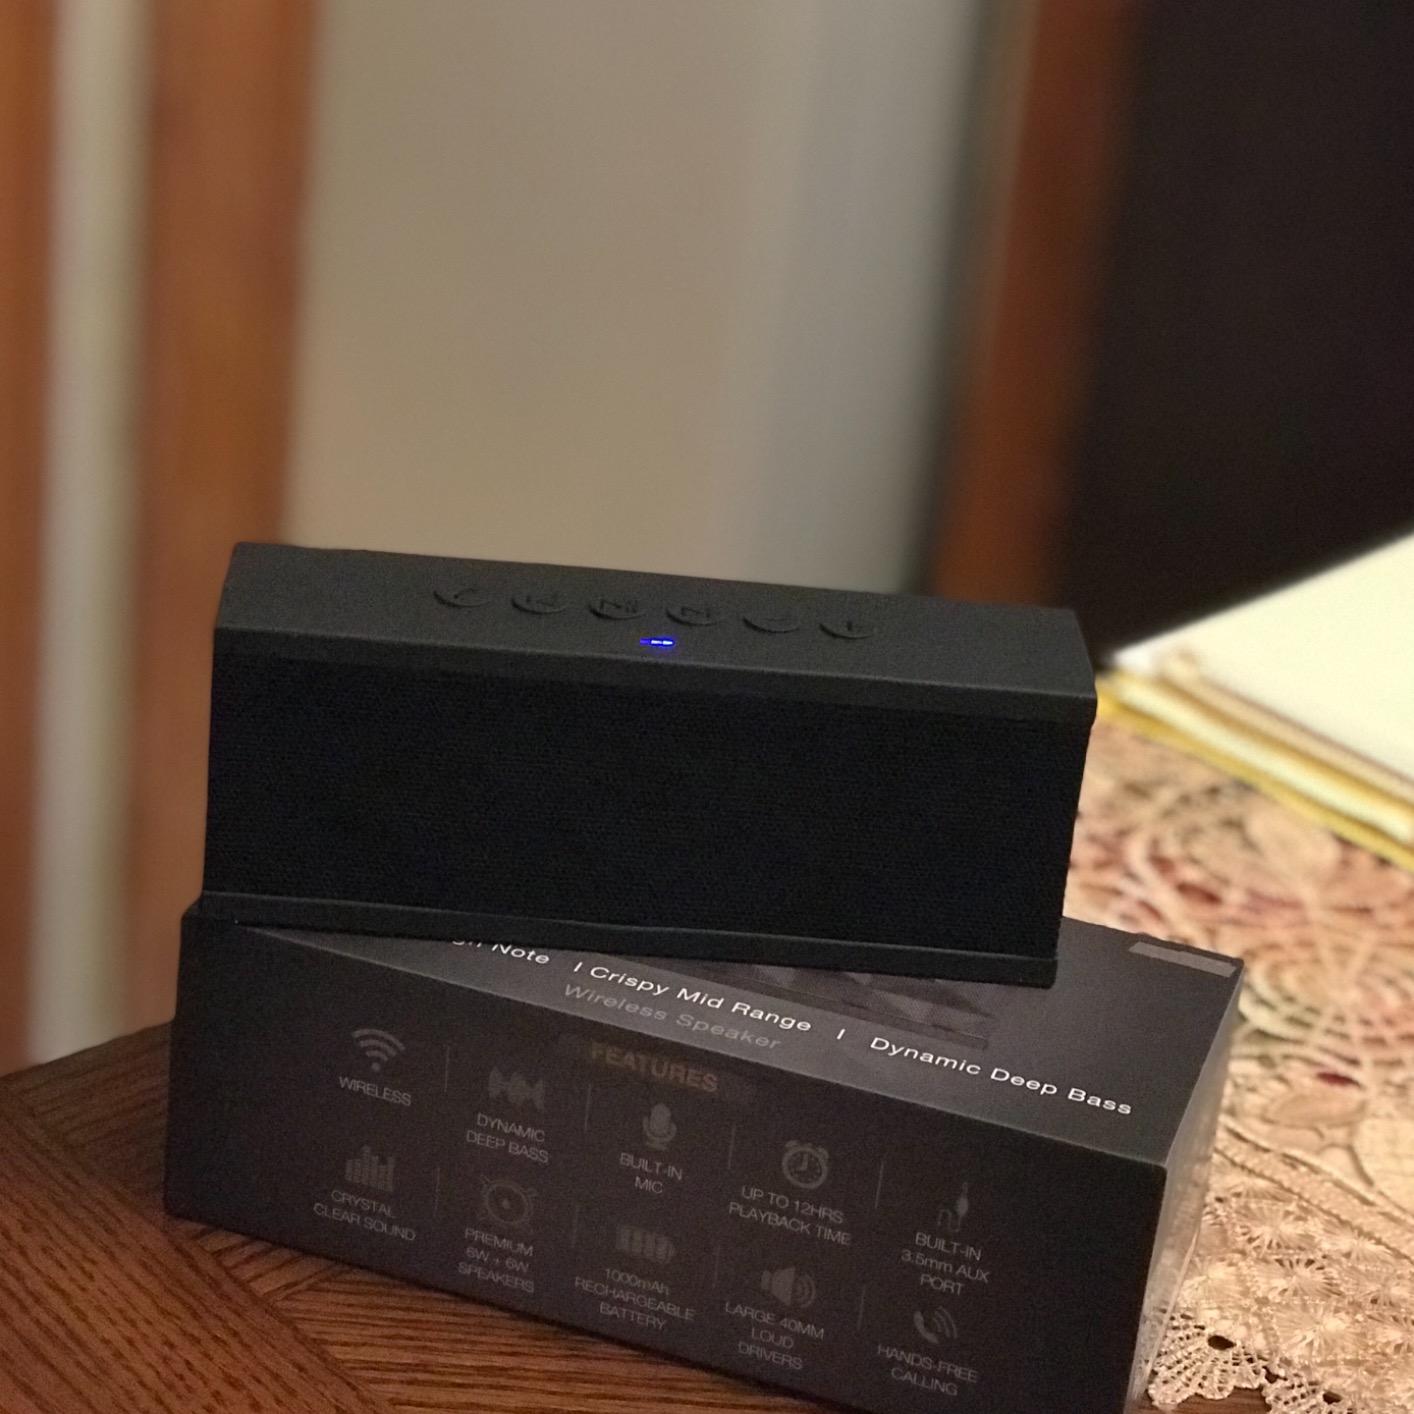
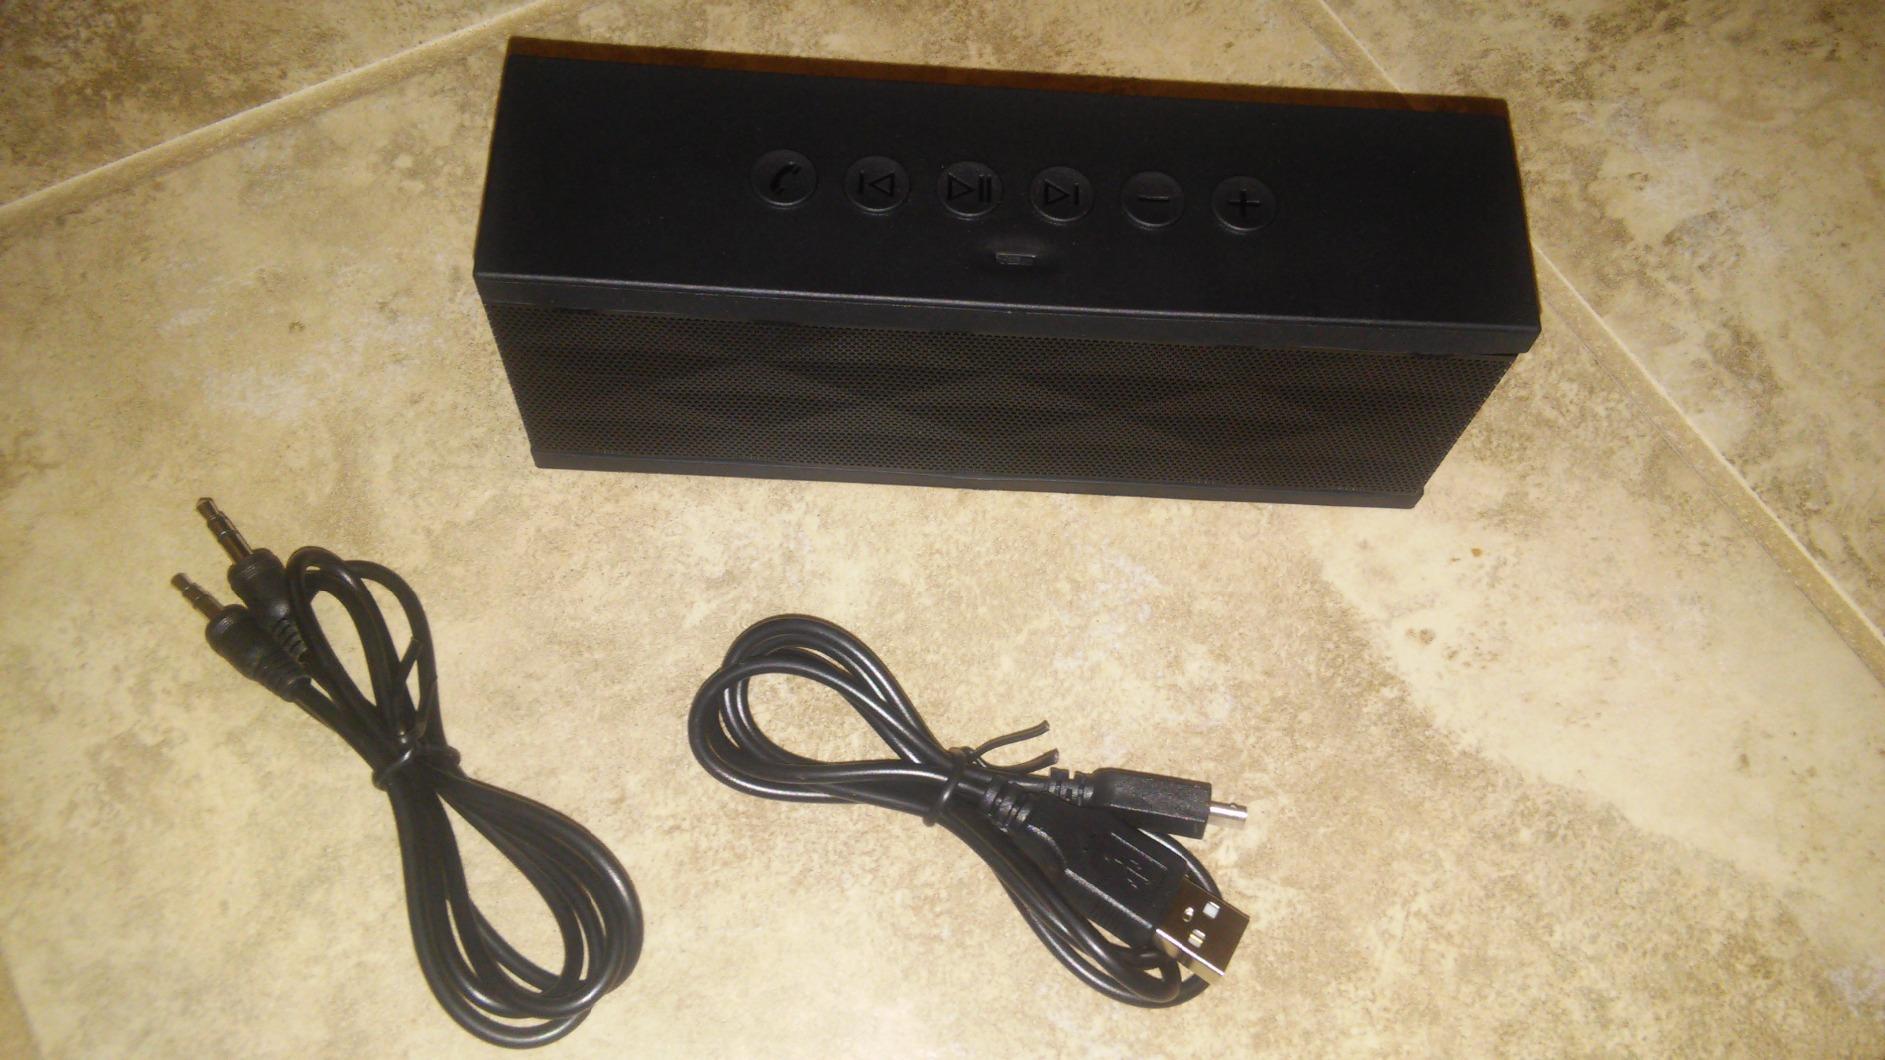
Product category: speaker
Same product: yes